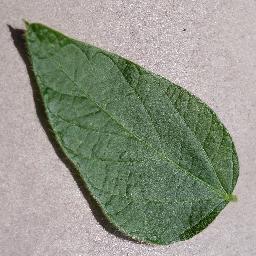
Label: Soybean___healthy